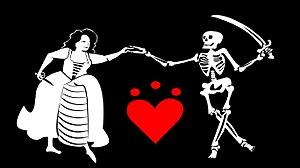
Le drapeau pirate (Jolly Roher) attribué à la Bande de Boucaniers, dirigé par Jacquotte Delahaye appelé ""Back From the Dead Red"""
Les pavillons pirates et corsaires sont les pavillons utilisés par ces derniers pour signifier leur intentions et intimider les navires attaqués. Ils sont parfois absents, de couleurs variables et avec des représentations très différentes.
Jacquotte Delahaye était une supposée pirate ou une boucanier, active dans la mer des Caraïbes.